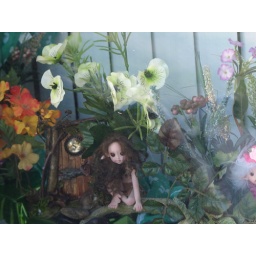
Susie's other door in our window